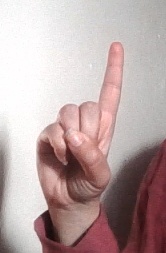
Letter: bb